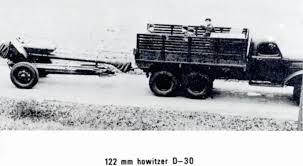
Label: D-30